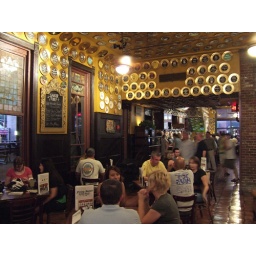
If you drink over 200 different beers you get a plate on the wall with your name on it.